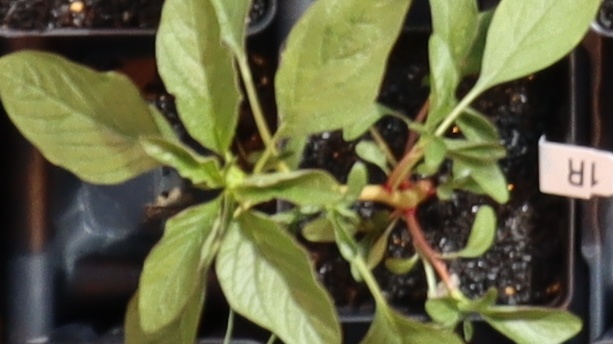
Label: Waterhemp